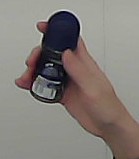
Product: nivea_rollon